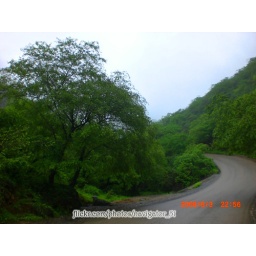
Road in the green mountain at Salalah in Oman